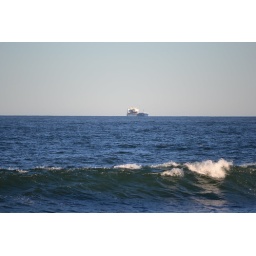
Odiorne Park, ship out in the ocean